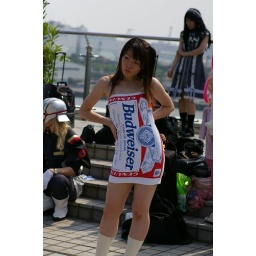
costume play girl in odaiba, comic market